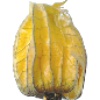
Label: physalis_with_husk